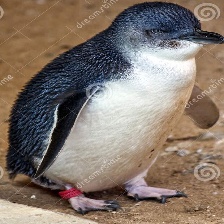
Species: FAIRY PENGUIN
Scientific name: EUDYPTULA MINOR
ImageNet parent category: king_penguin